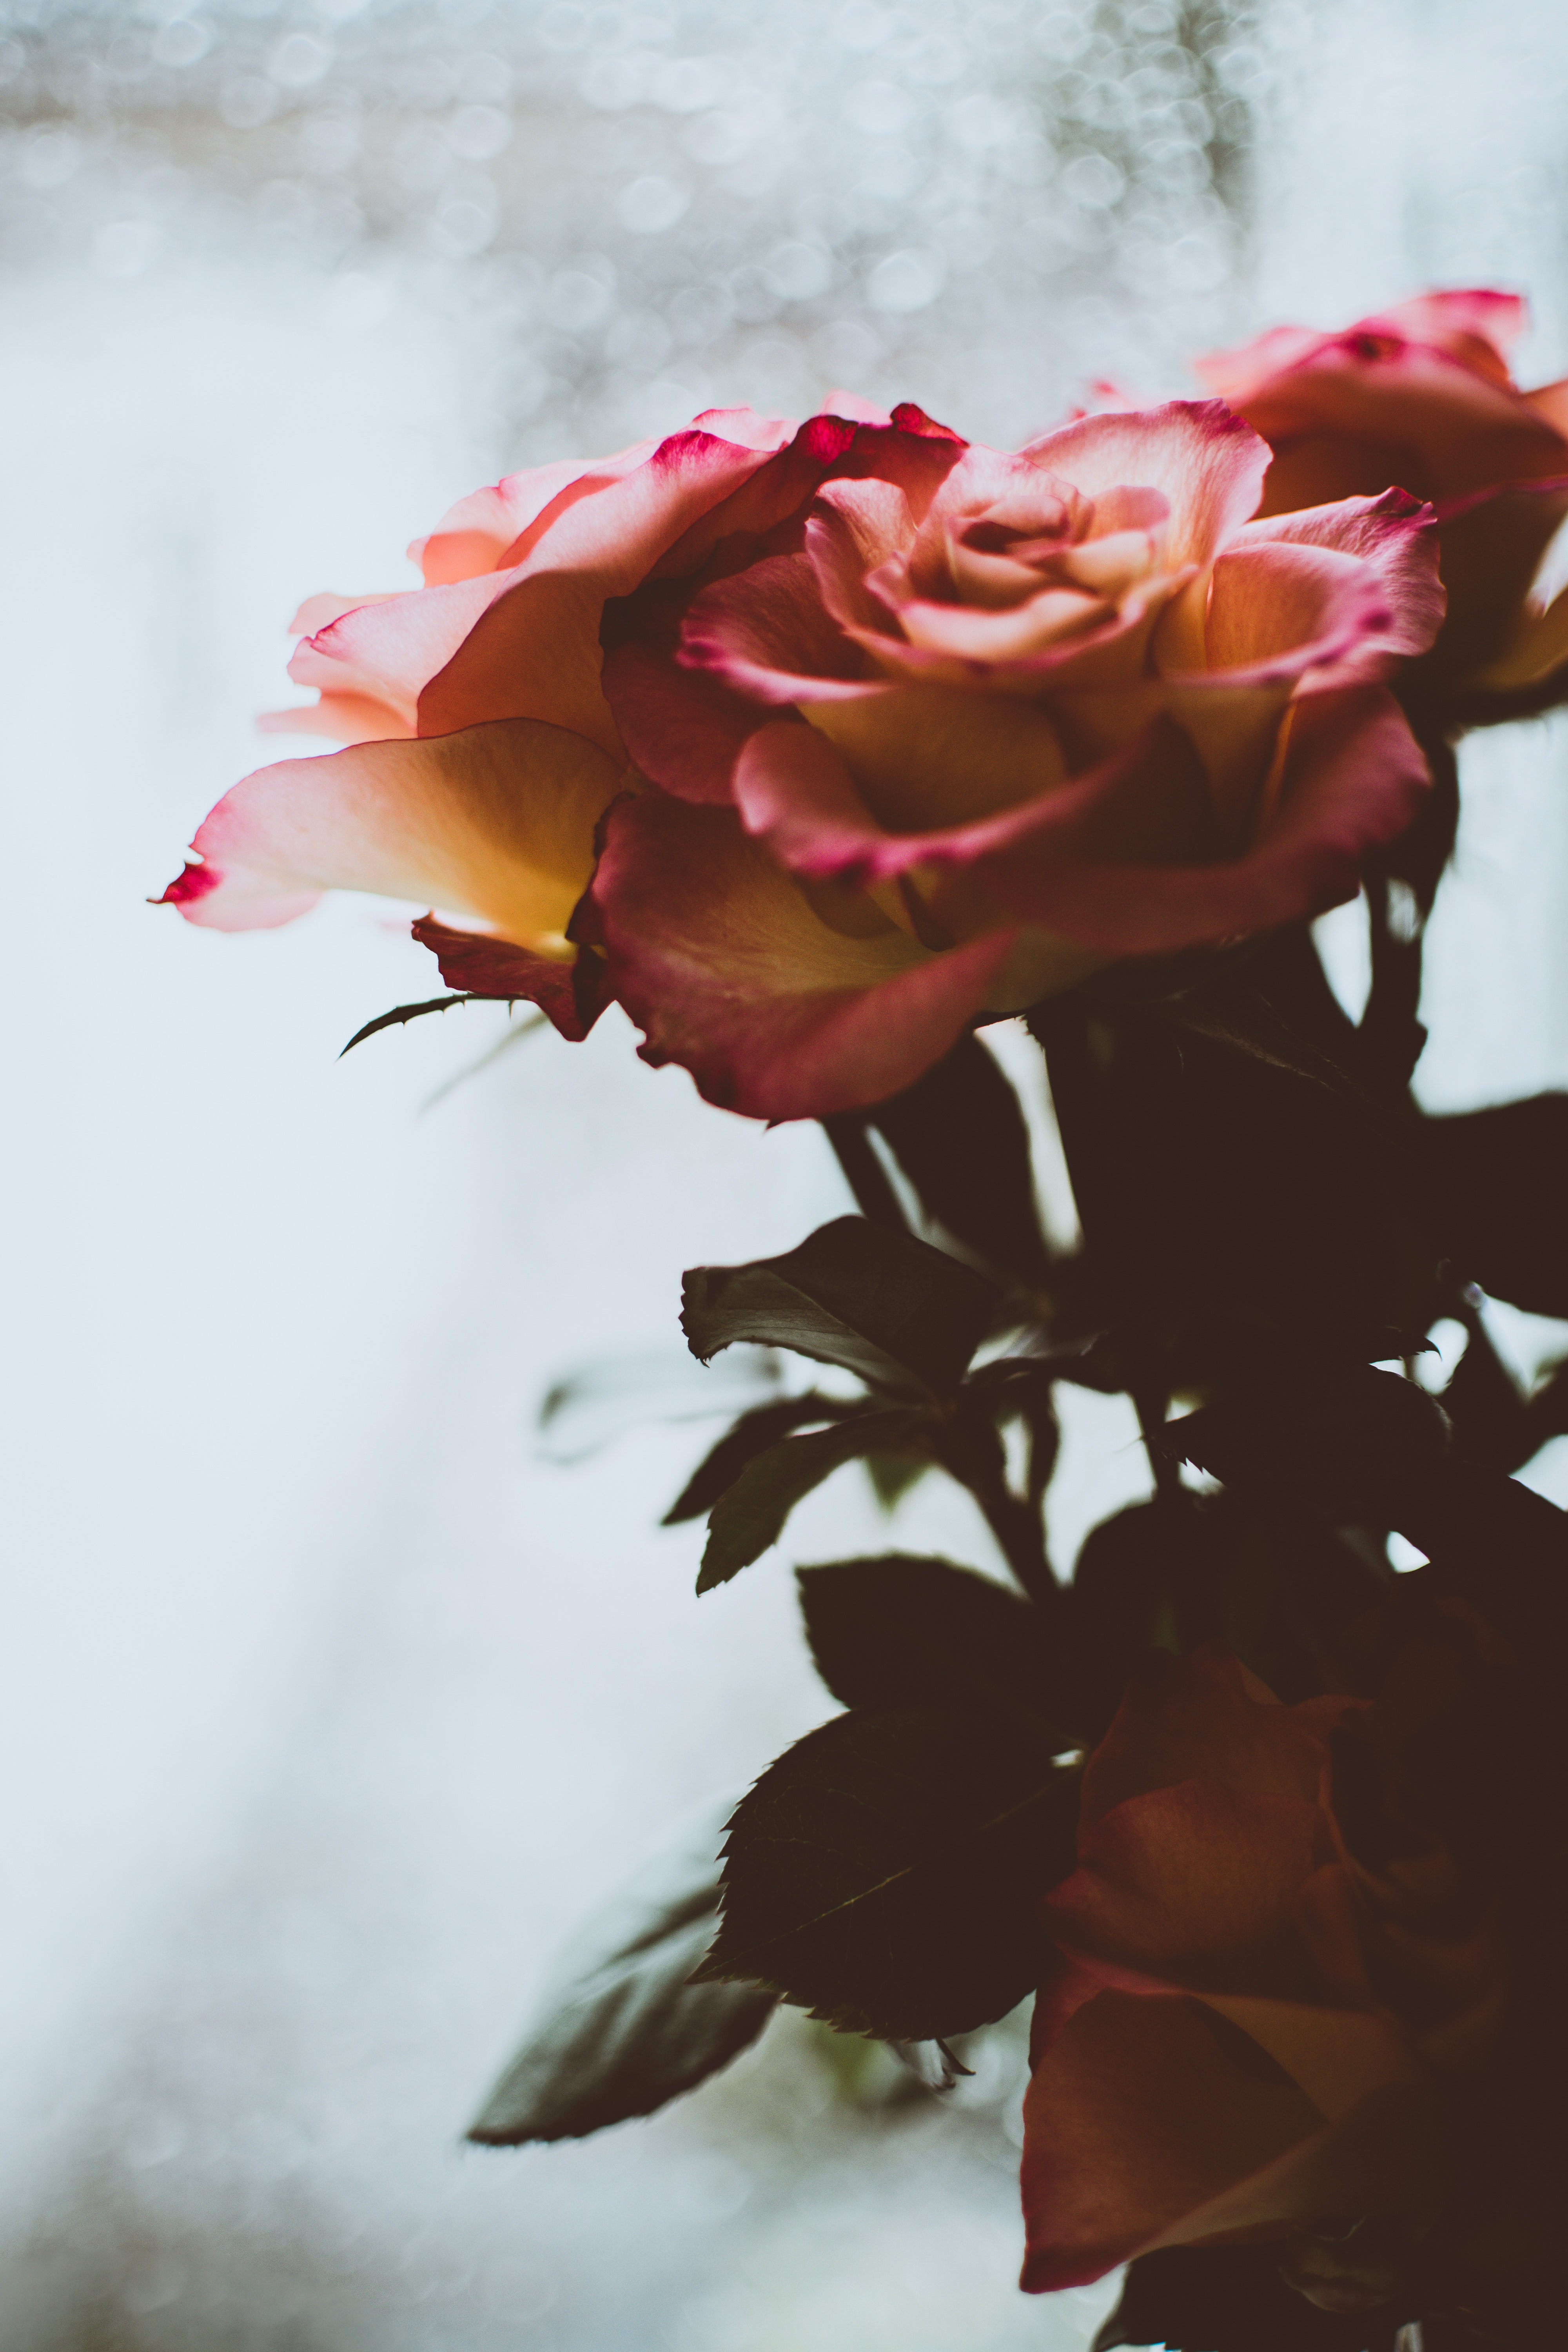
flower, rose, rose family, pink, red, flowering plant, garden roses, petal, rose order, plant, flora, cut flowers, floristry, spring, still life photography, plant stem, computer wallpaper, floral design, flower arranging, flower bouquet